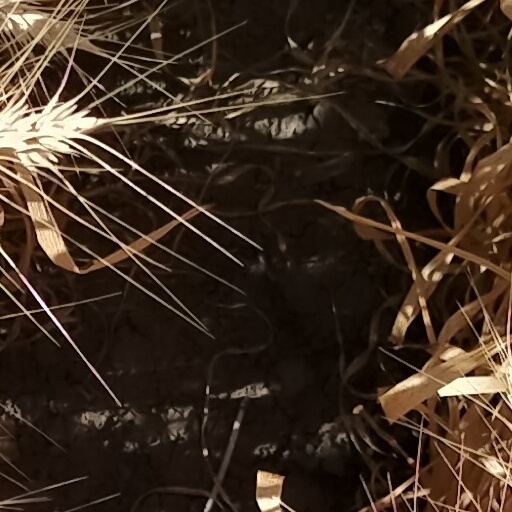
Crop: wheat